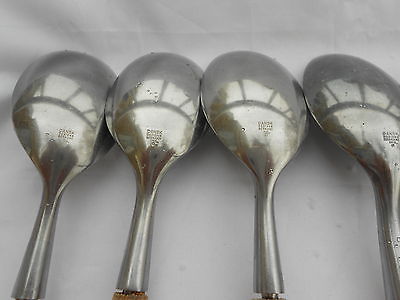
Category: table